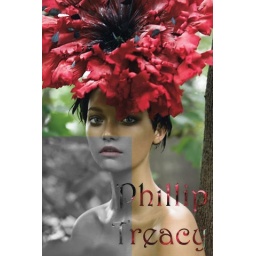
Real Pretty red flower hat by Phillip Treacy from a Vogue Spread